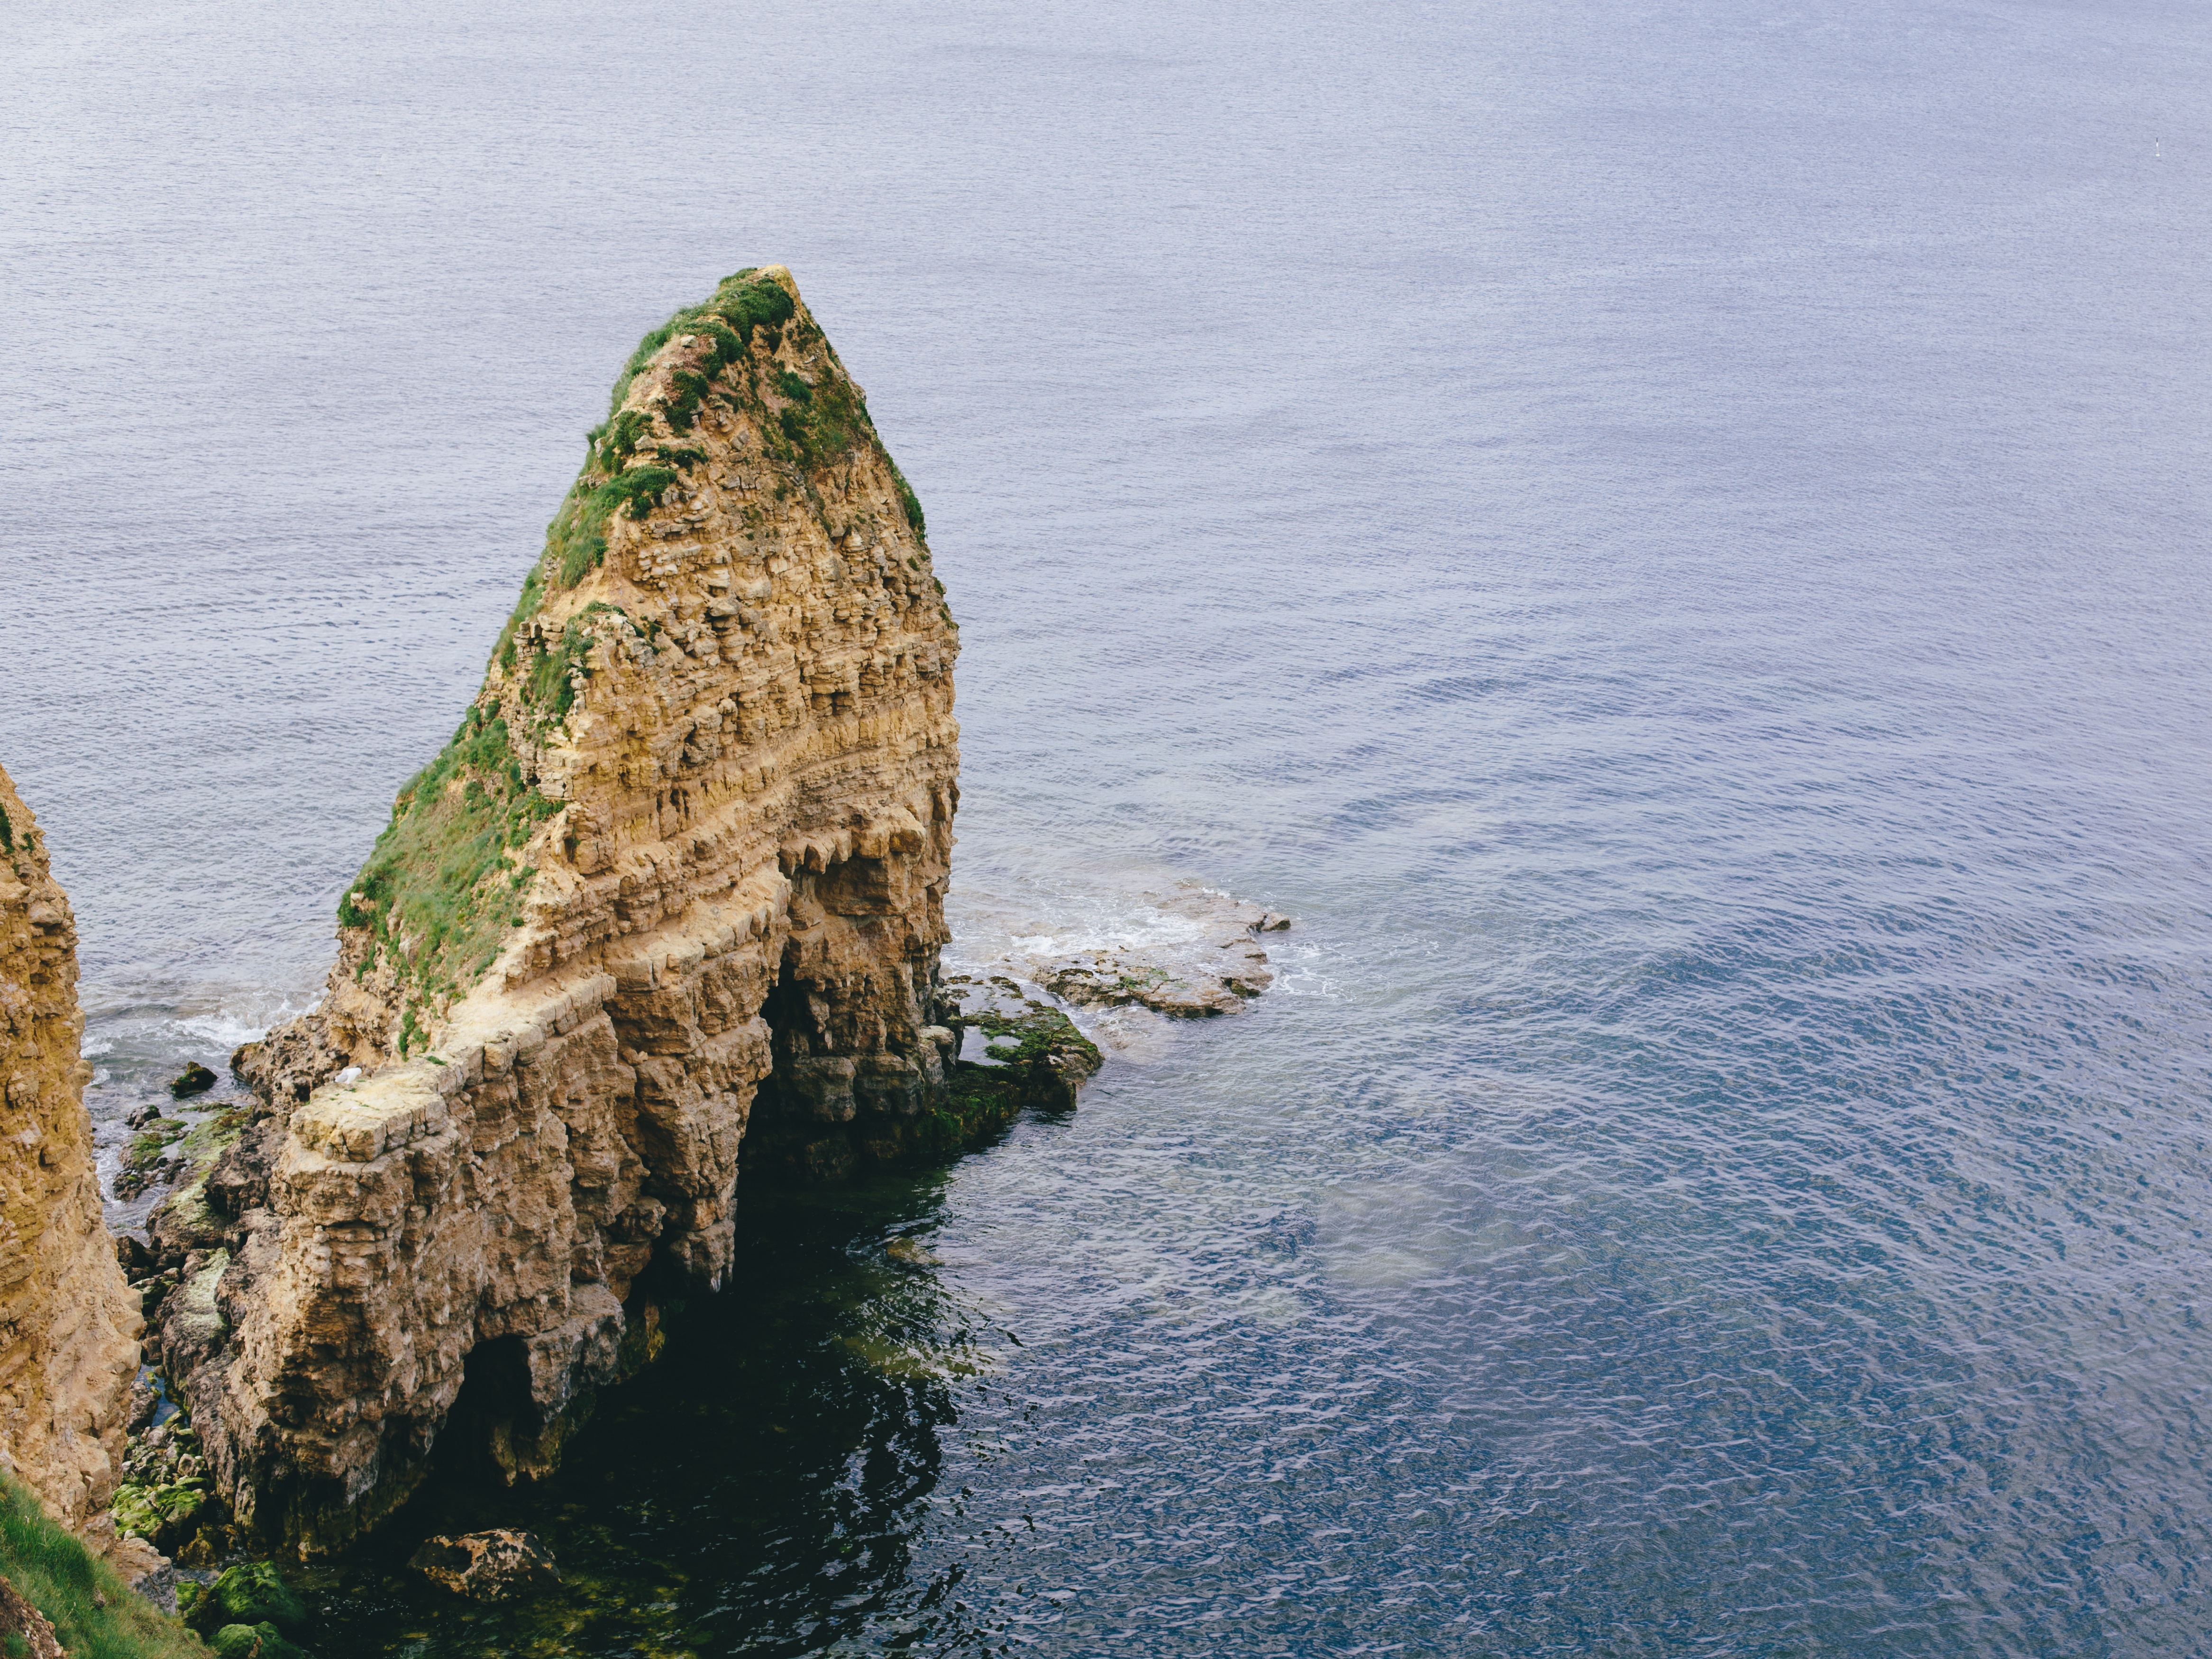
beach, sea, coast, water, nature, rock, ocean, shore, wave, lake, cliff, reflection, bay, island, terrain, geology, cape, islet